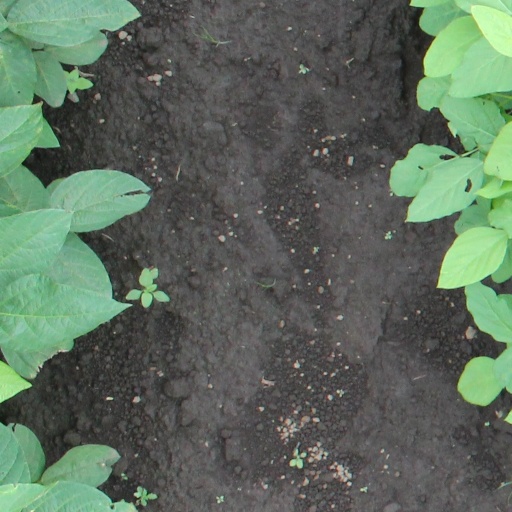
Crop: soybean